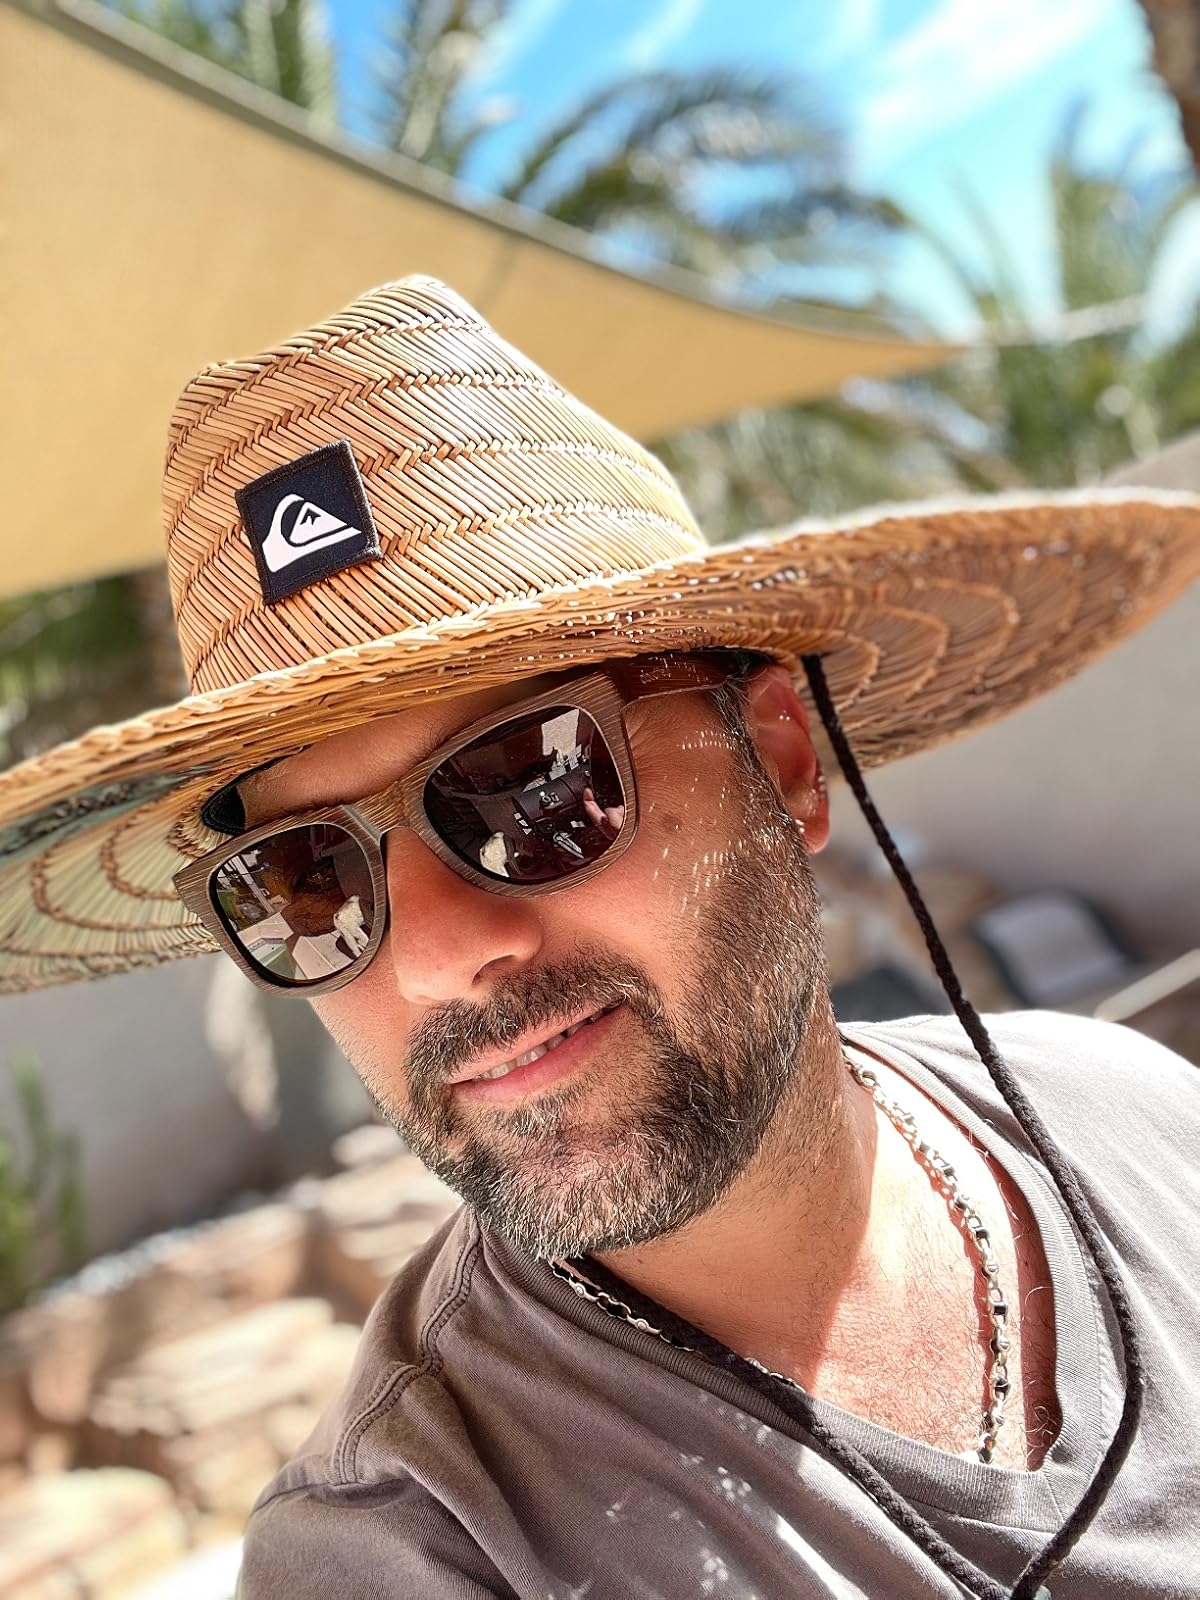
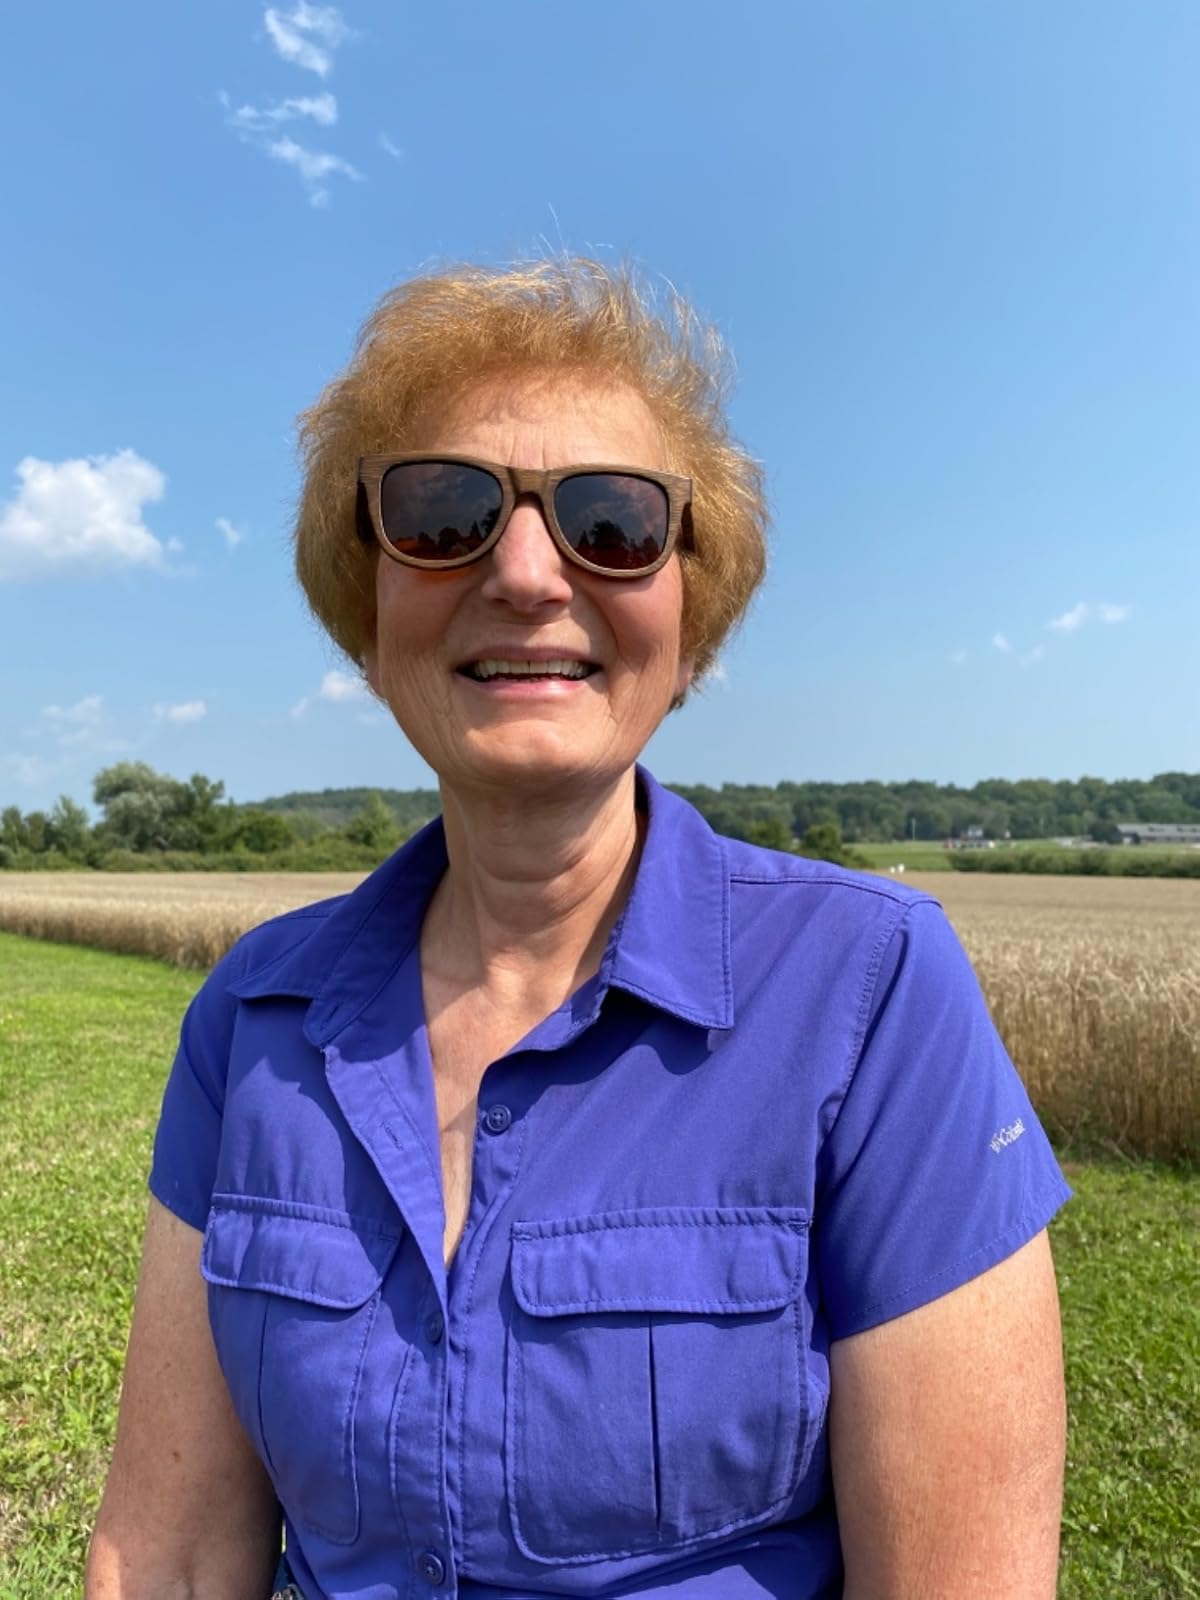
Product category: accessories_sunglasses
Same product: yes